Centro del Sur Mall

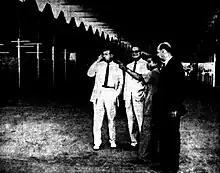
Engineer Santiago Castrodad explains the main details of the new Centro del Sur in 1962.

In June 1987, the Kresge’s store at the shopping center would close, leaving employees who had worked at the store for over 20 years without jobs.